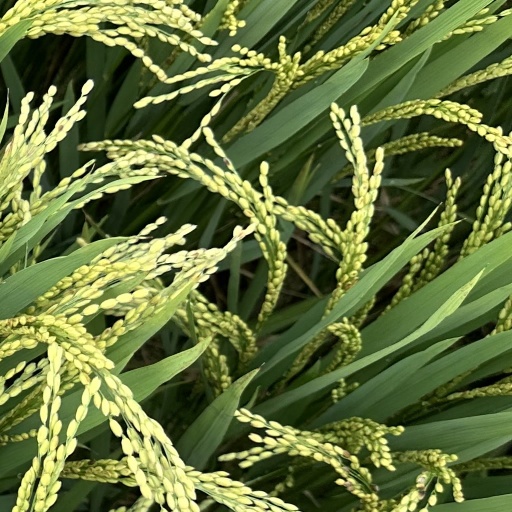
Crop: rice